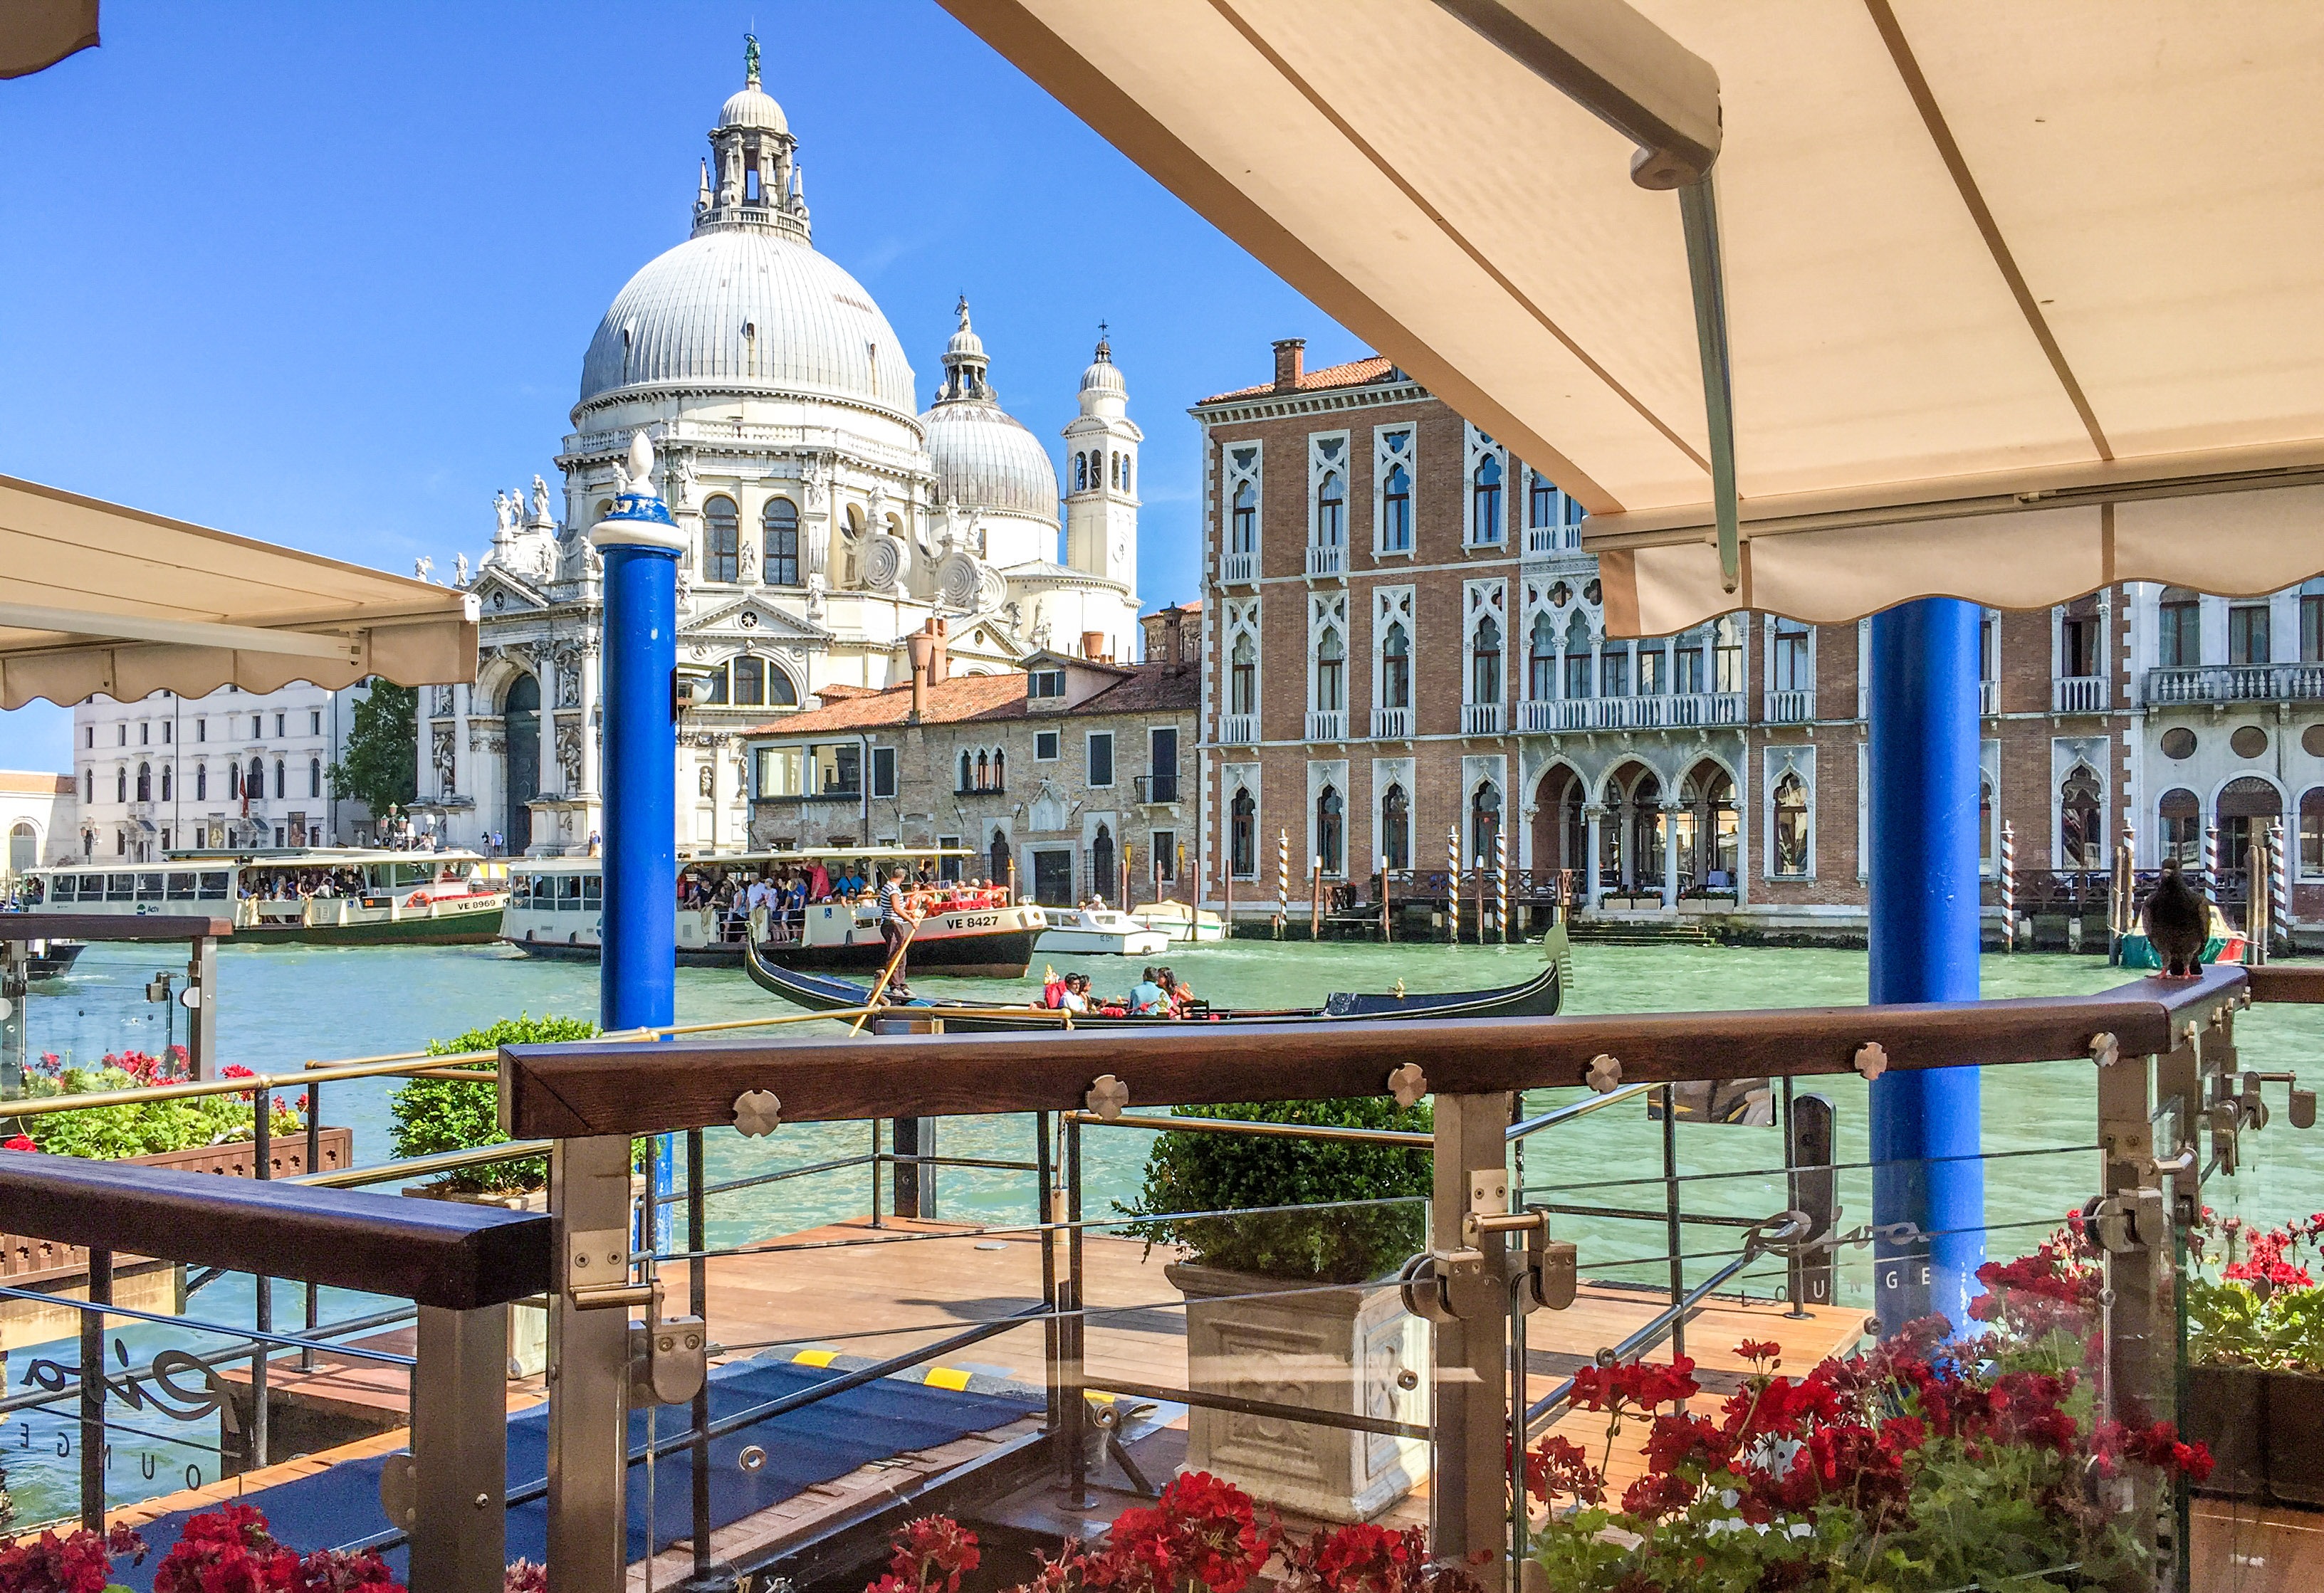
water, architecture, building, canal, walkway, cityscape, europe, plaza, romantic, landmark, italy, venice, attraction, tourism, resort, venezia, european, touristic, venetian